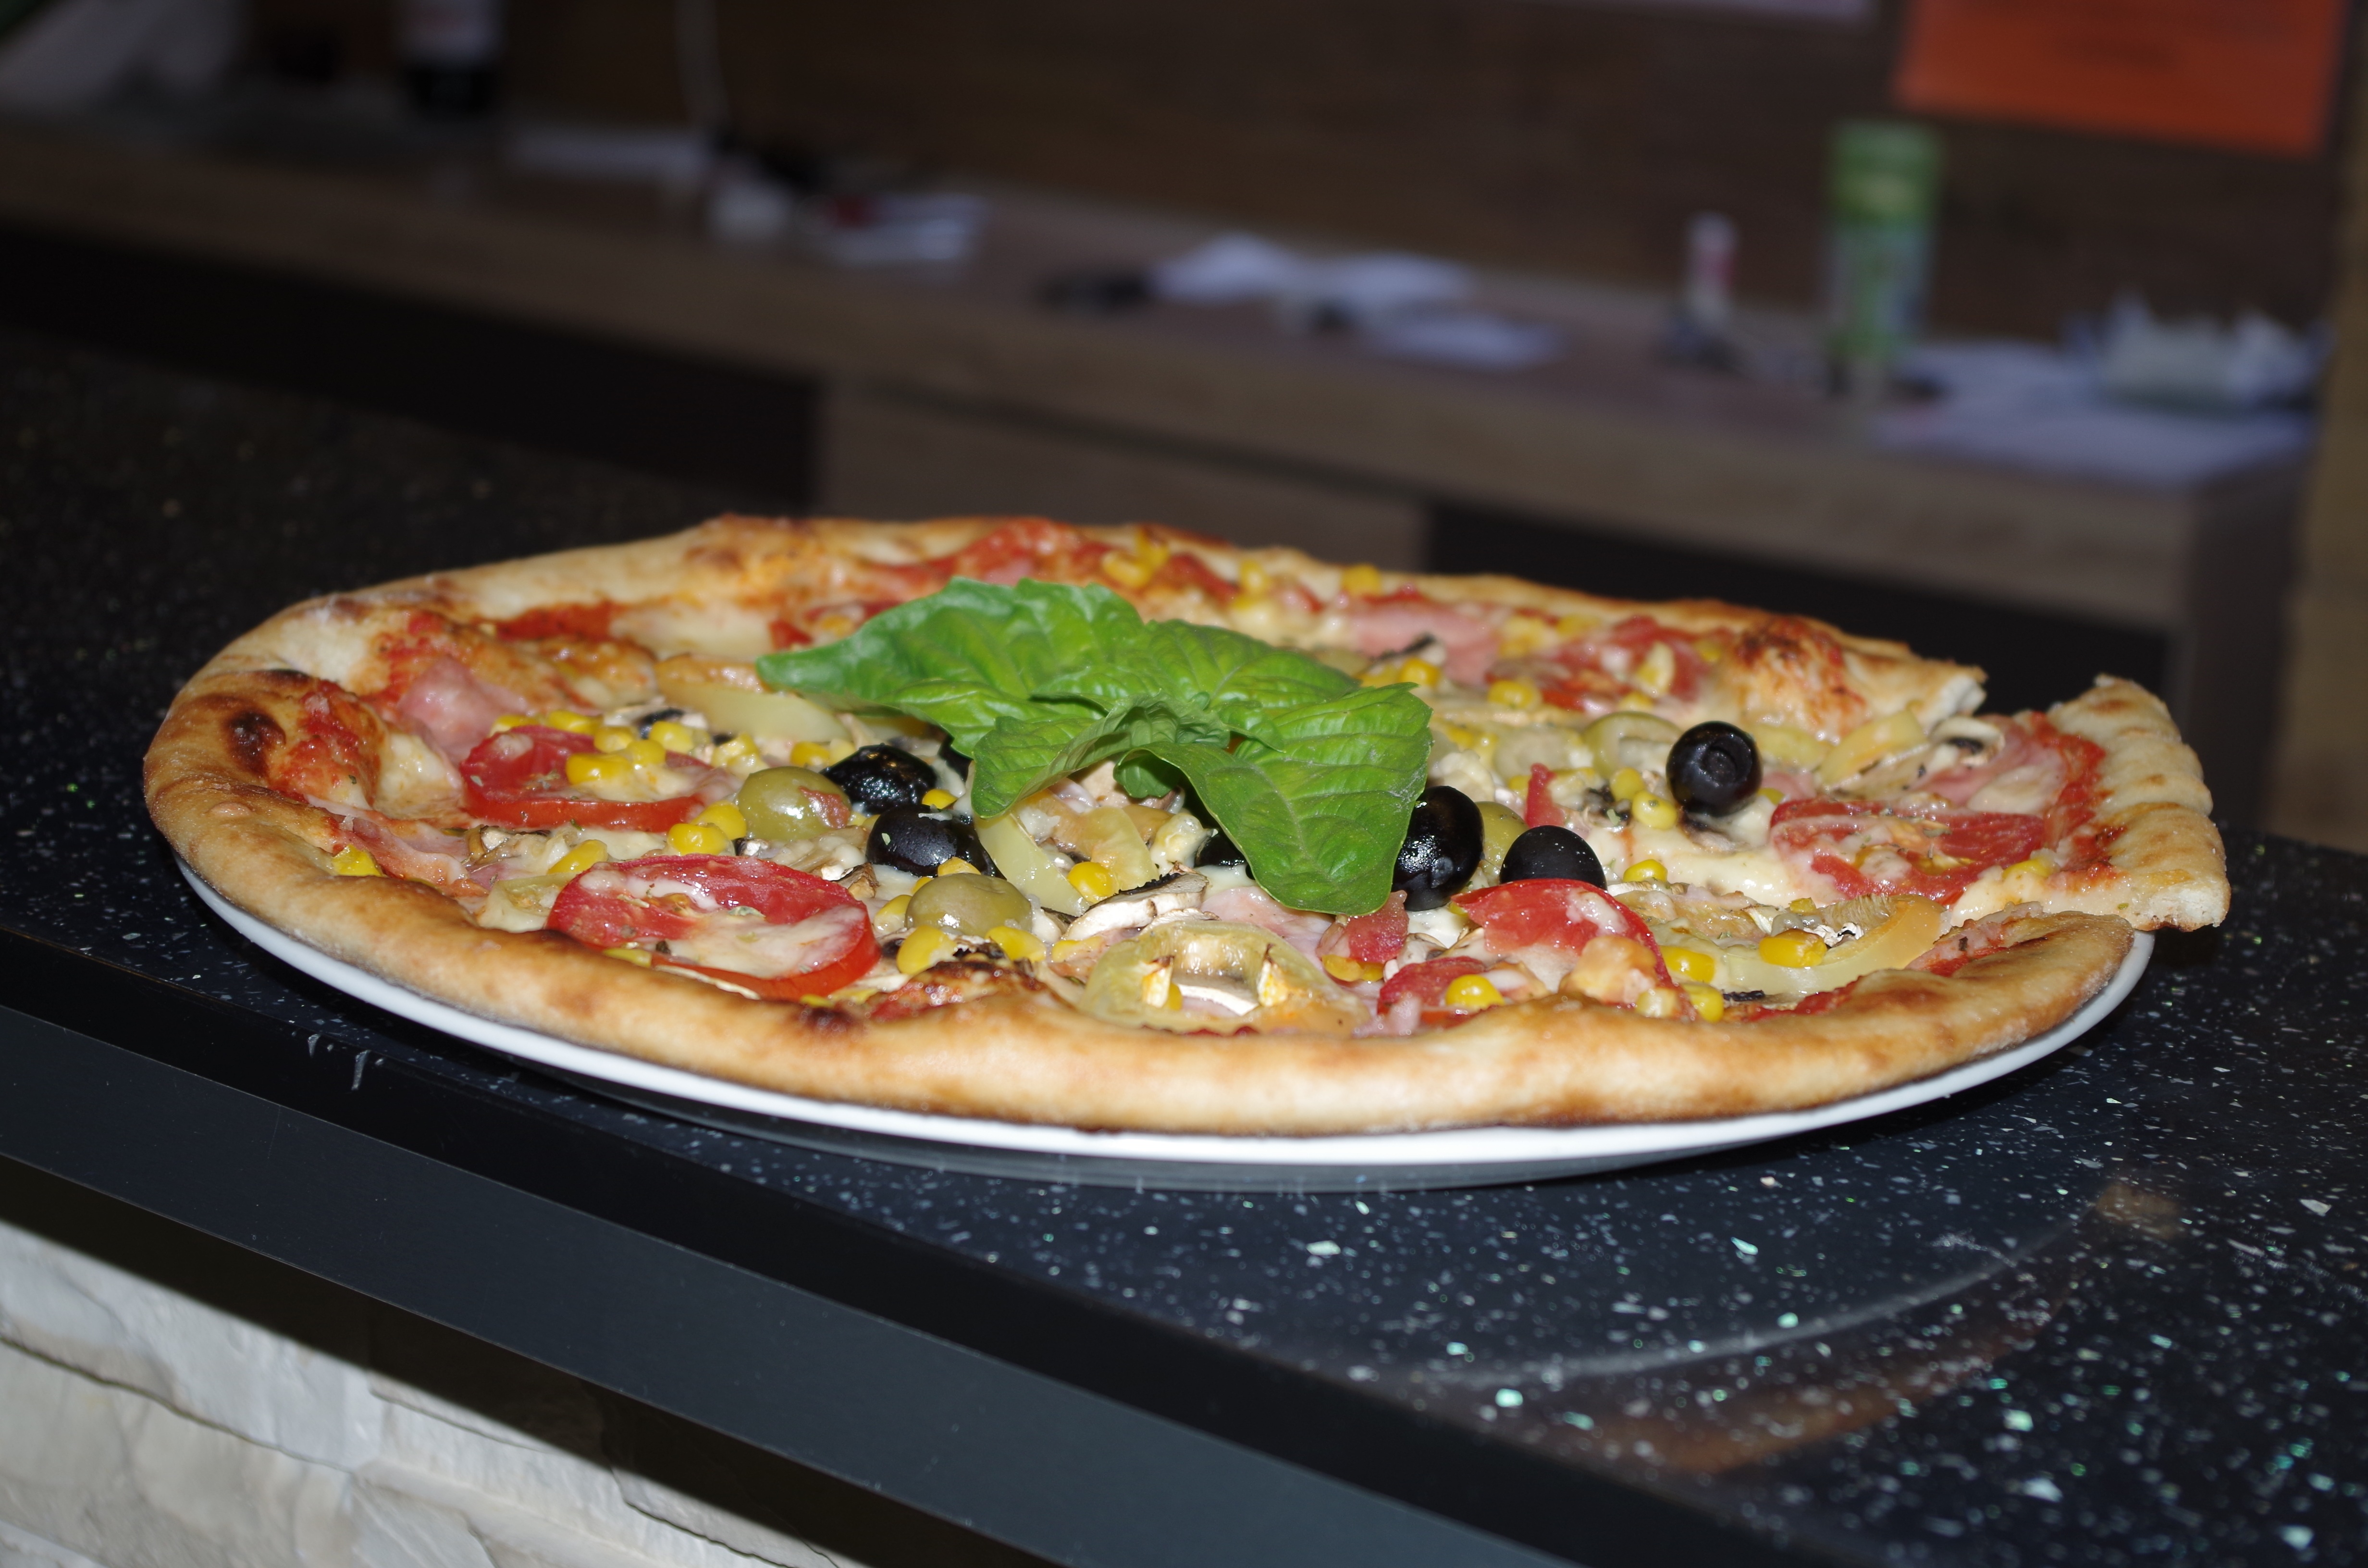
dish, meal, food, cuisine, basil, pizza, olives, italian food, pizza cheese, european food